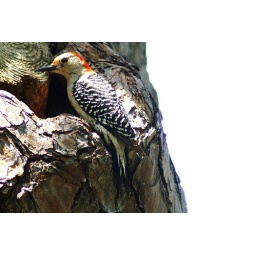
woodpecker in tree